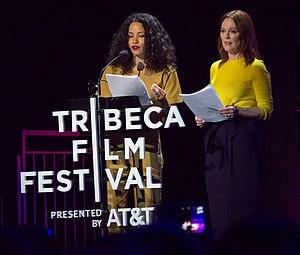
Julianne Moore, de son vrai nom Julie Anne Smith, au début de sa carrière [ˌdʒuliˈæn mʊɹ], née le 3 décembre 1960 à Fayetteville, en Caroline du Nord, aux États-Unis, est une actrice et productrice américaine, connue pour son rôle du docteur Sarah Harding dans le 2ème opus de la série de films Jurassic Park.